Elizabeth Taylor

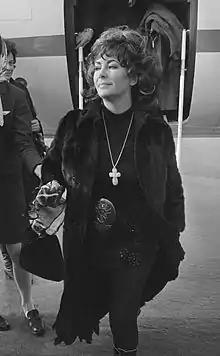
Taylor in 1971

After completing her MGM contract, Taylor starred in 20th Century-Fox's "Cleopatra" (1963). According to film historian Alexander Doty, this historical epic made her more famous than ever before. She became the first movie star to be paid $1 million for a role; Fox also granted her 10% of the film's gross profits, as well as shooting the film in Todd-AO, a widescreen format for which she had inherited the rights from Mike Todd. The film's production – characterized by costly sets and costumes, constant delays, and a scandal caused by Taylor's extramarital affair with her co-star Richard Burton – was closely followed by the media, with "Life" proclaiming it the "Most Talked About Movie Ever Made." Filming began in England in 1960, but had to be halted several times because of bad weather and Taylor's ill health. In March 1961, she developed nearly fatal pneumonia, which necessitated a tracheotomy; one news agency erroneously reported that she had died. Once she had recovered, Fox discarded the already filmed material, and moved the production to Rome, changing its director to Joseph Mankiewicz, and the actor playing Mark Antony to Burton. Filming was finally completed in July 1962. The film's final cost was $62 million (equivalent to $ million in ), making it the most expensive film made up to that point.